Question: Please indicate a possible affordance area of the drag_suitcase that can be used for holding
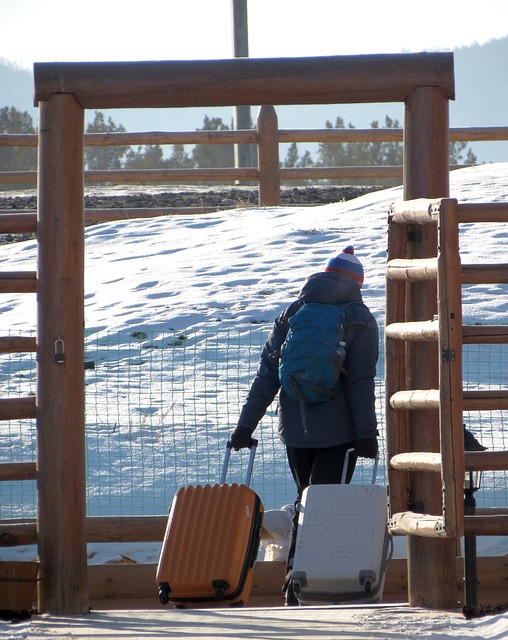
Answer: [334.0, 437.895, 388.135, 460.752]